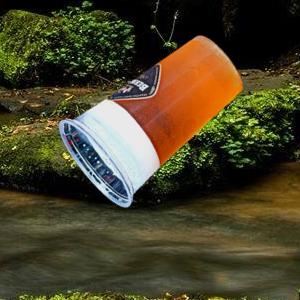
Label: cups